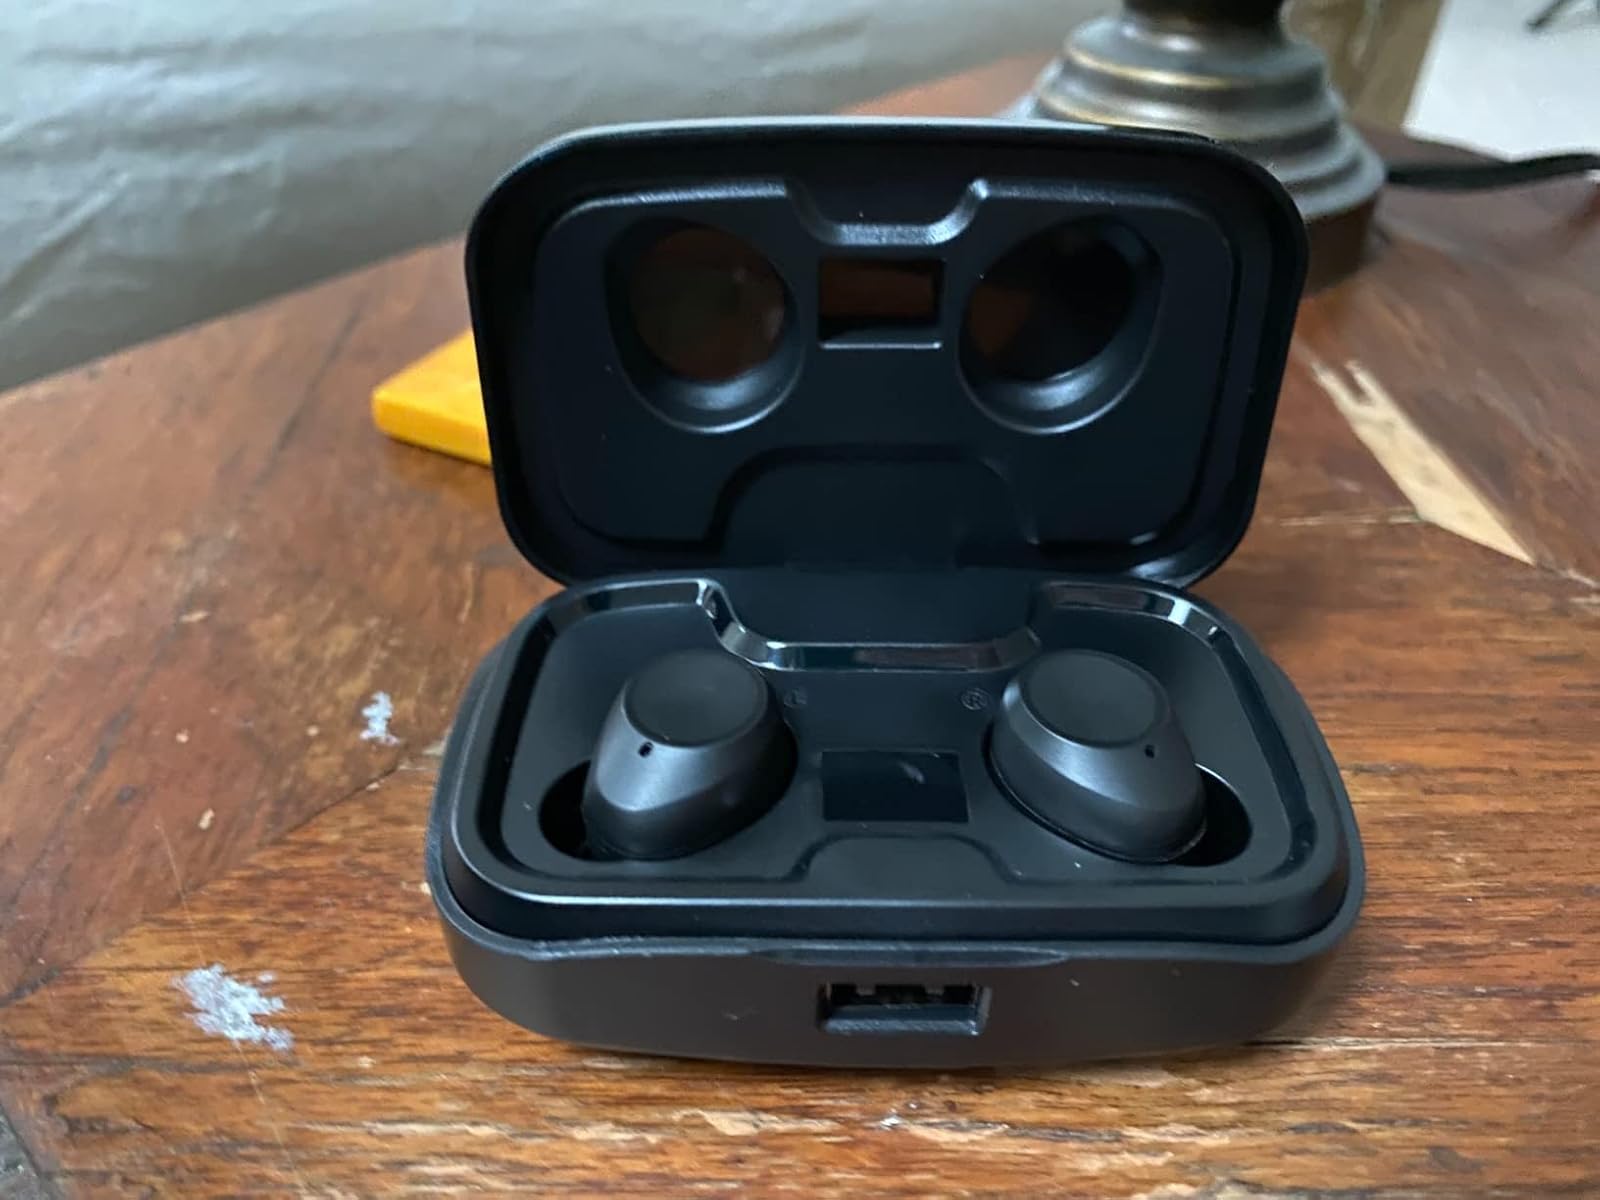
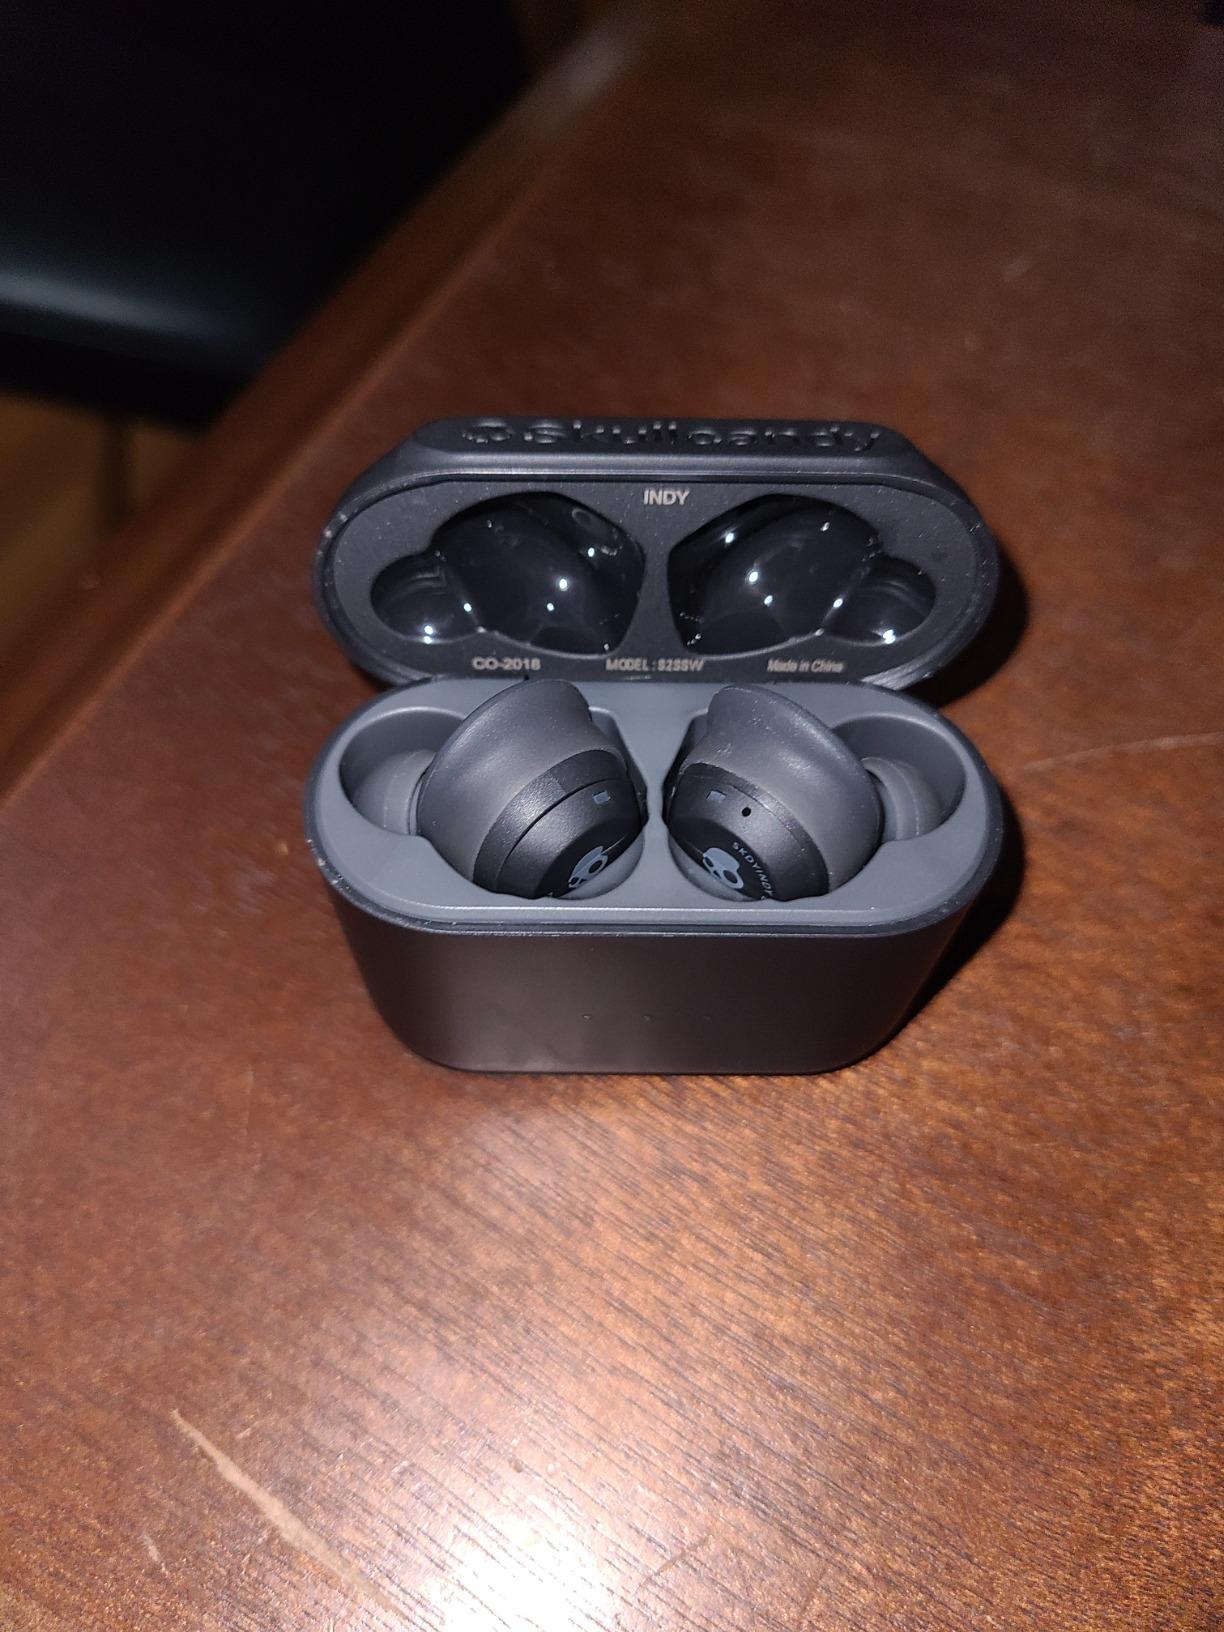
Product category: earbuds
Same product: no